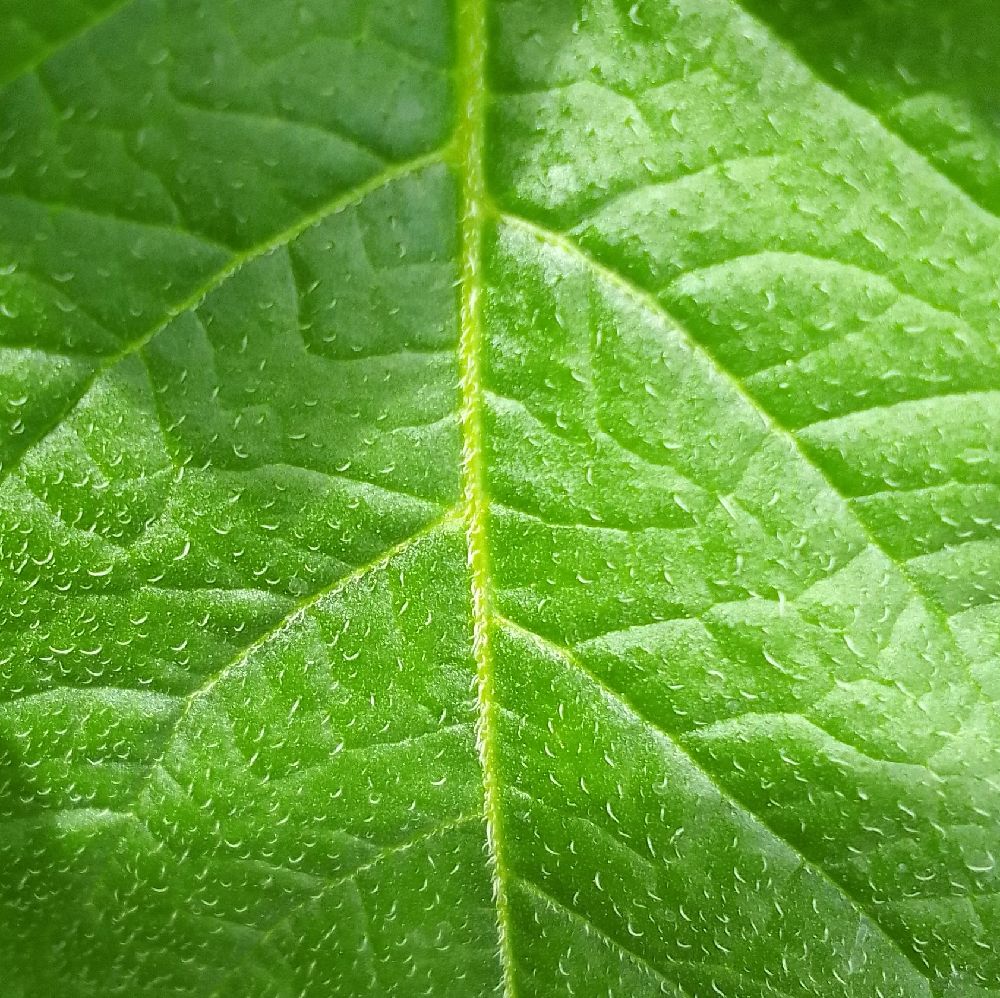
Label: Healthy